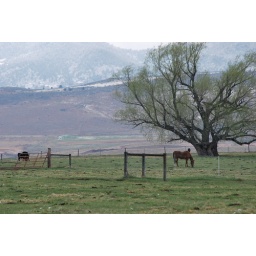
More attempts to capture just how green the grass is in the spring.